1968 Winter Olympics

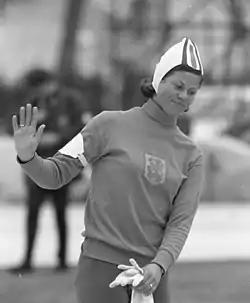
Ans Schut after setting an Olympic record on 3000 m in 1968

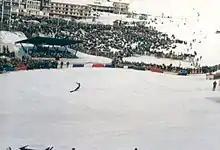
Arrival of Jean-Claude Killy

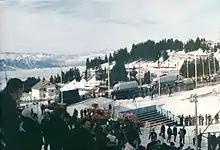
Site of Chamrousse (1968)

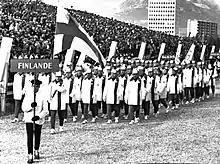
Finnish Olympic team on the opening day

There were five other venues surrounding Grenoble used as sporting venues for the Winter Olympic Games in 1968. For the first time in history, the venues were divided into four clusters. Grenoble set a new trend by having venues in different parts of the surrounding areas. Compared to the investments for the infrastructure, the investments for building sports arenas was very small. This investment only contributed nine percent.